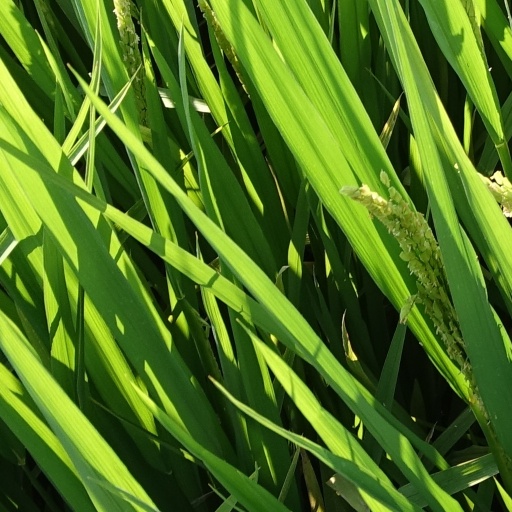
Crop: rice